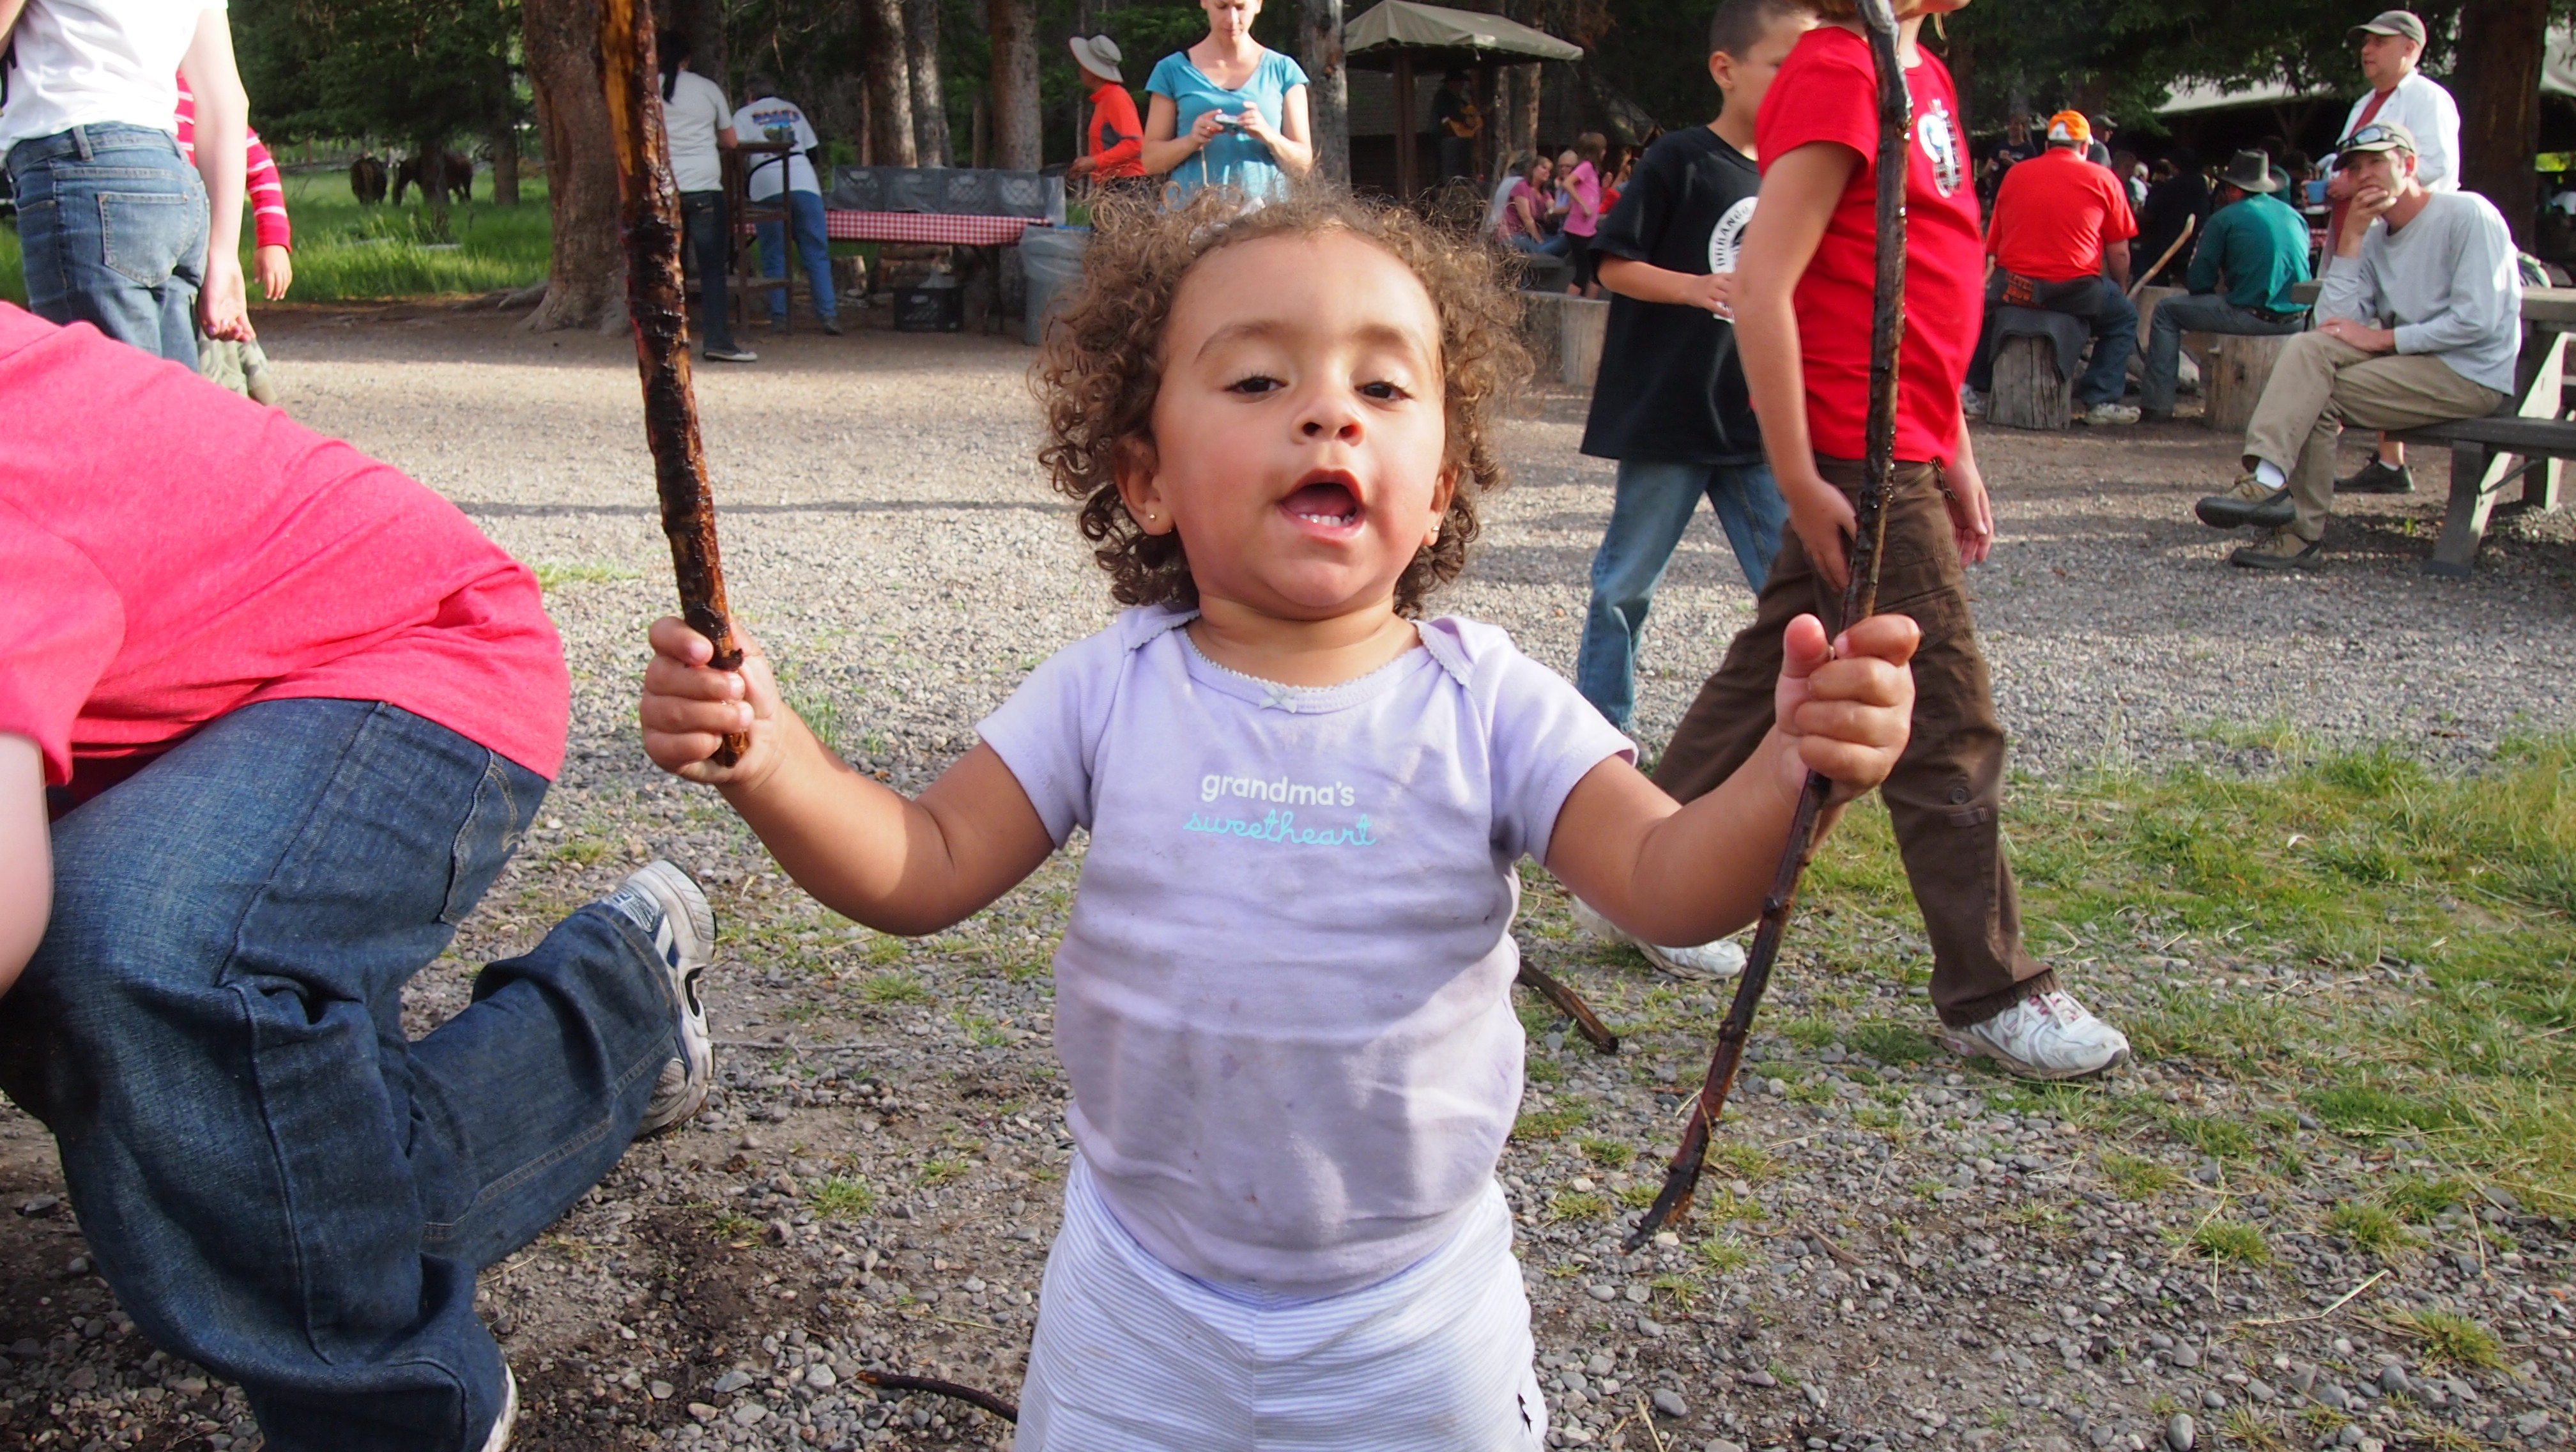
nature, people, play, kid, spring, community, child, yellowstone, kids, creativecommons, animals, bison, epm1, gysers